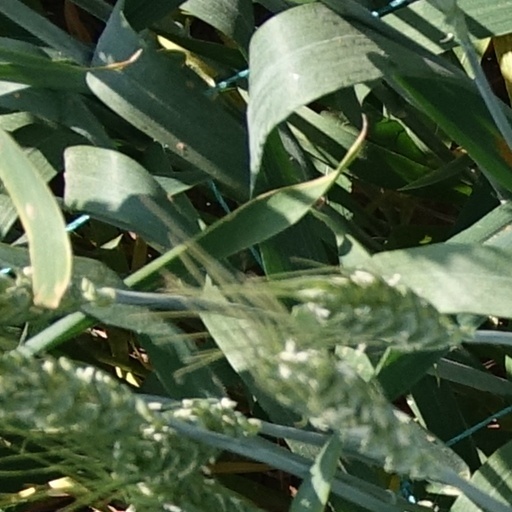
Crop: wheat